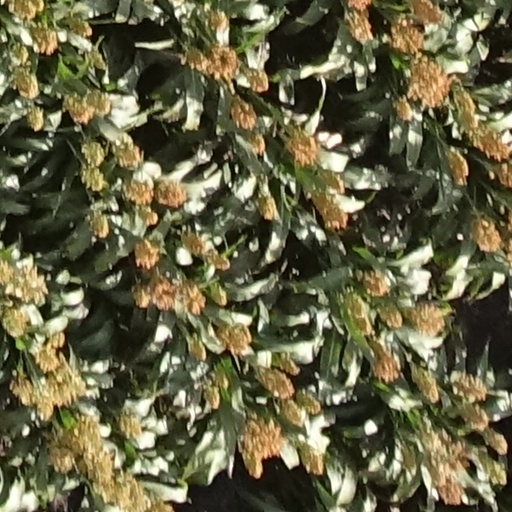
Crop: sorghum